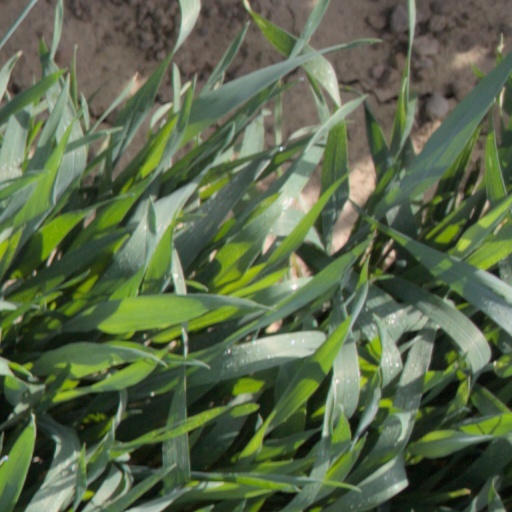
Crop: wheat